A Symposium on Popular Songs

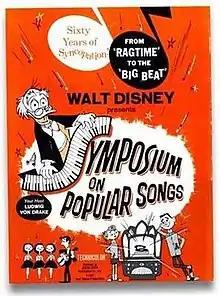
"A Symposium on Popular Songs" poster

A Symposium on Popular Songs is a special cartoon featurette made by Walt Disney Productions in 1962. It features songs that were written by the Sherman Brothers, with music arrangements by Tutti Camarata. The Shermans also co-wrote the screenplay but are not credited for this. Host Ludwig Von Drake invites his audience into his mansion where he tells all about popular music through the years, introducing several songs illustrated with stop-motion photography. The film was nominated for an Academy Award for Best Animated Short Film.